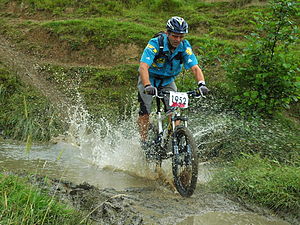
Stråsø Plantage / Rekreative anvendelser
Der er anlagt en bane til kørsel på mountainbike i plantagen.
Stråsø Plantage er et dansk naturområde, der ligger på Skovbjerg Bakkeø i Vestjylland. En del af plantagen hører til Natura 2000-område nr. 64. Plantagen, der omfatter mange forskellige naturtyper, er en af de største af sin slags i Danmark med et areal på 3.300 hektar. Området er ejet af den danske stat og administreres under Naturstyrelsen fra Klosterhede Statsskovdistrikt. En stor del af plantagen, primært hedeområder, er fredet. Stråsø Plantage og Vind Hede blev i 2018 udpeget som en del af Danmarks Naturkanon.